LGBTQ rights in Arizona

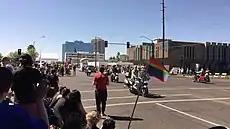
Phoenix Pride parade, 2017

In April 2019, the Arizona State Legislature repealed a 1991 law that prohibited AIDS- and HIV-related instruction that "promotes a homosexual life-style", "portrays homosexuality as a positive alternative life-style", or "suggests that some methods of sex are safe methods of homosexual sex." Due to several pending court cases, the constitutionality of the law was questioned. The bill passed the House by a vote of 55–5, and the Senate by a 19–10 vote. The law went into effect on July 1, 2019.